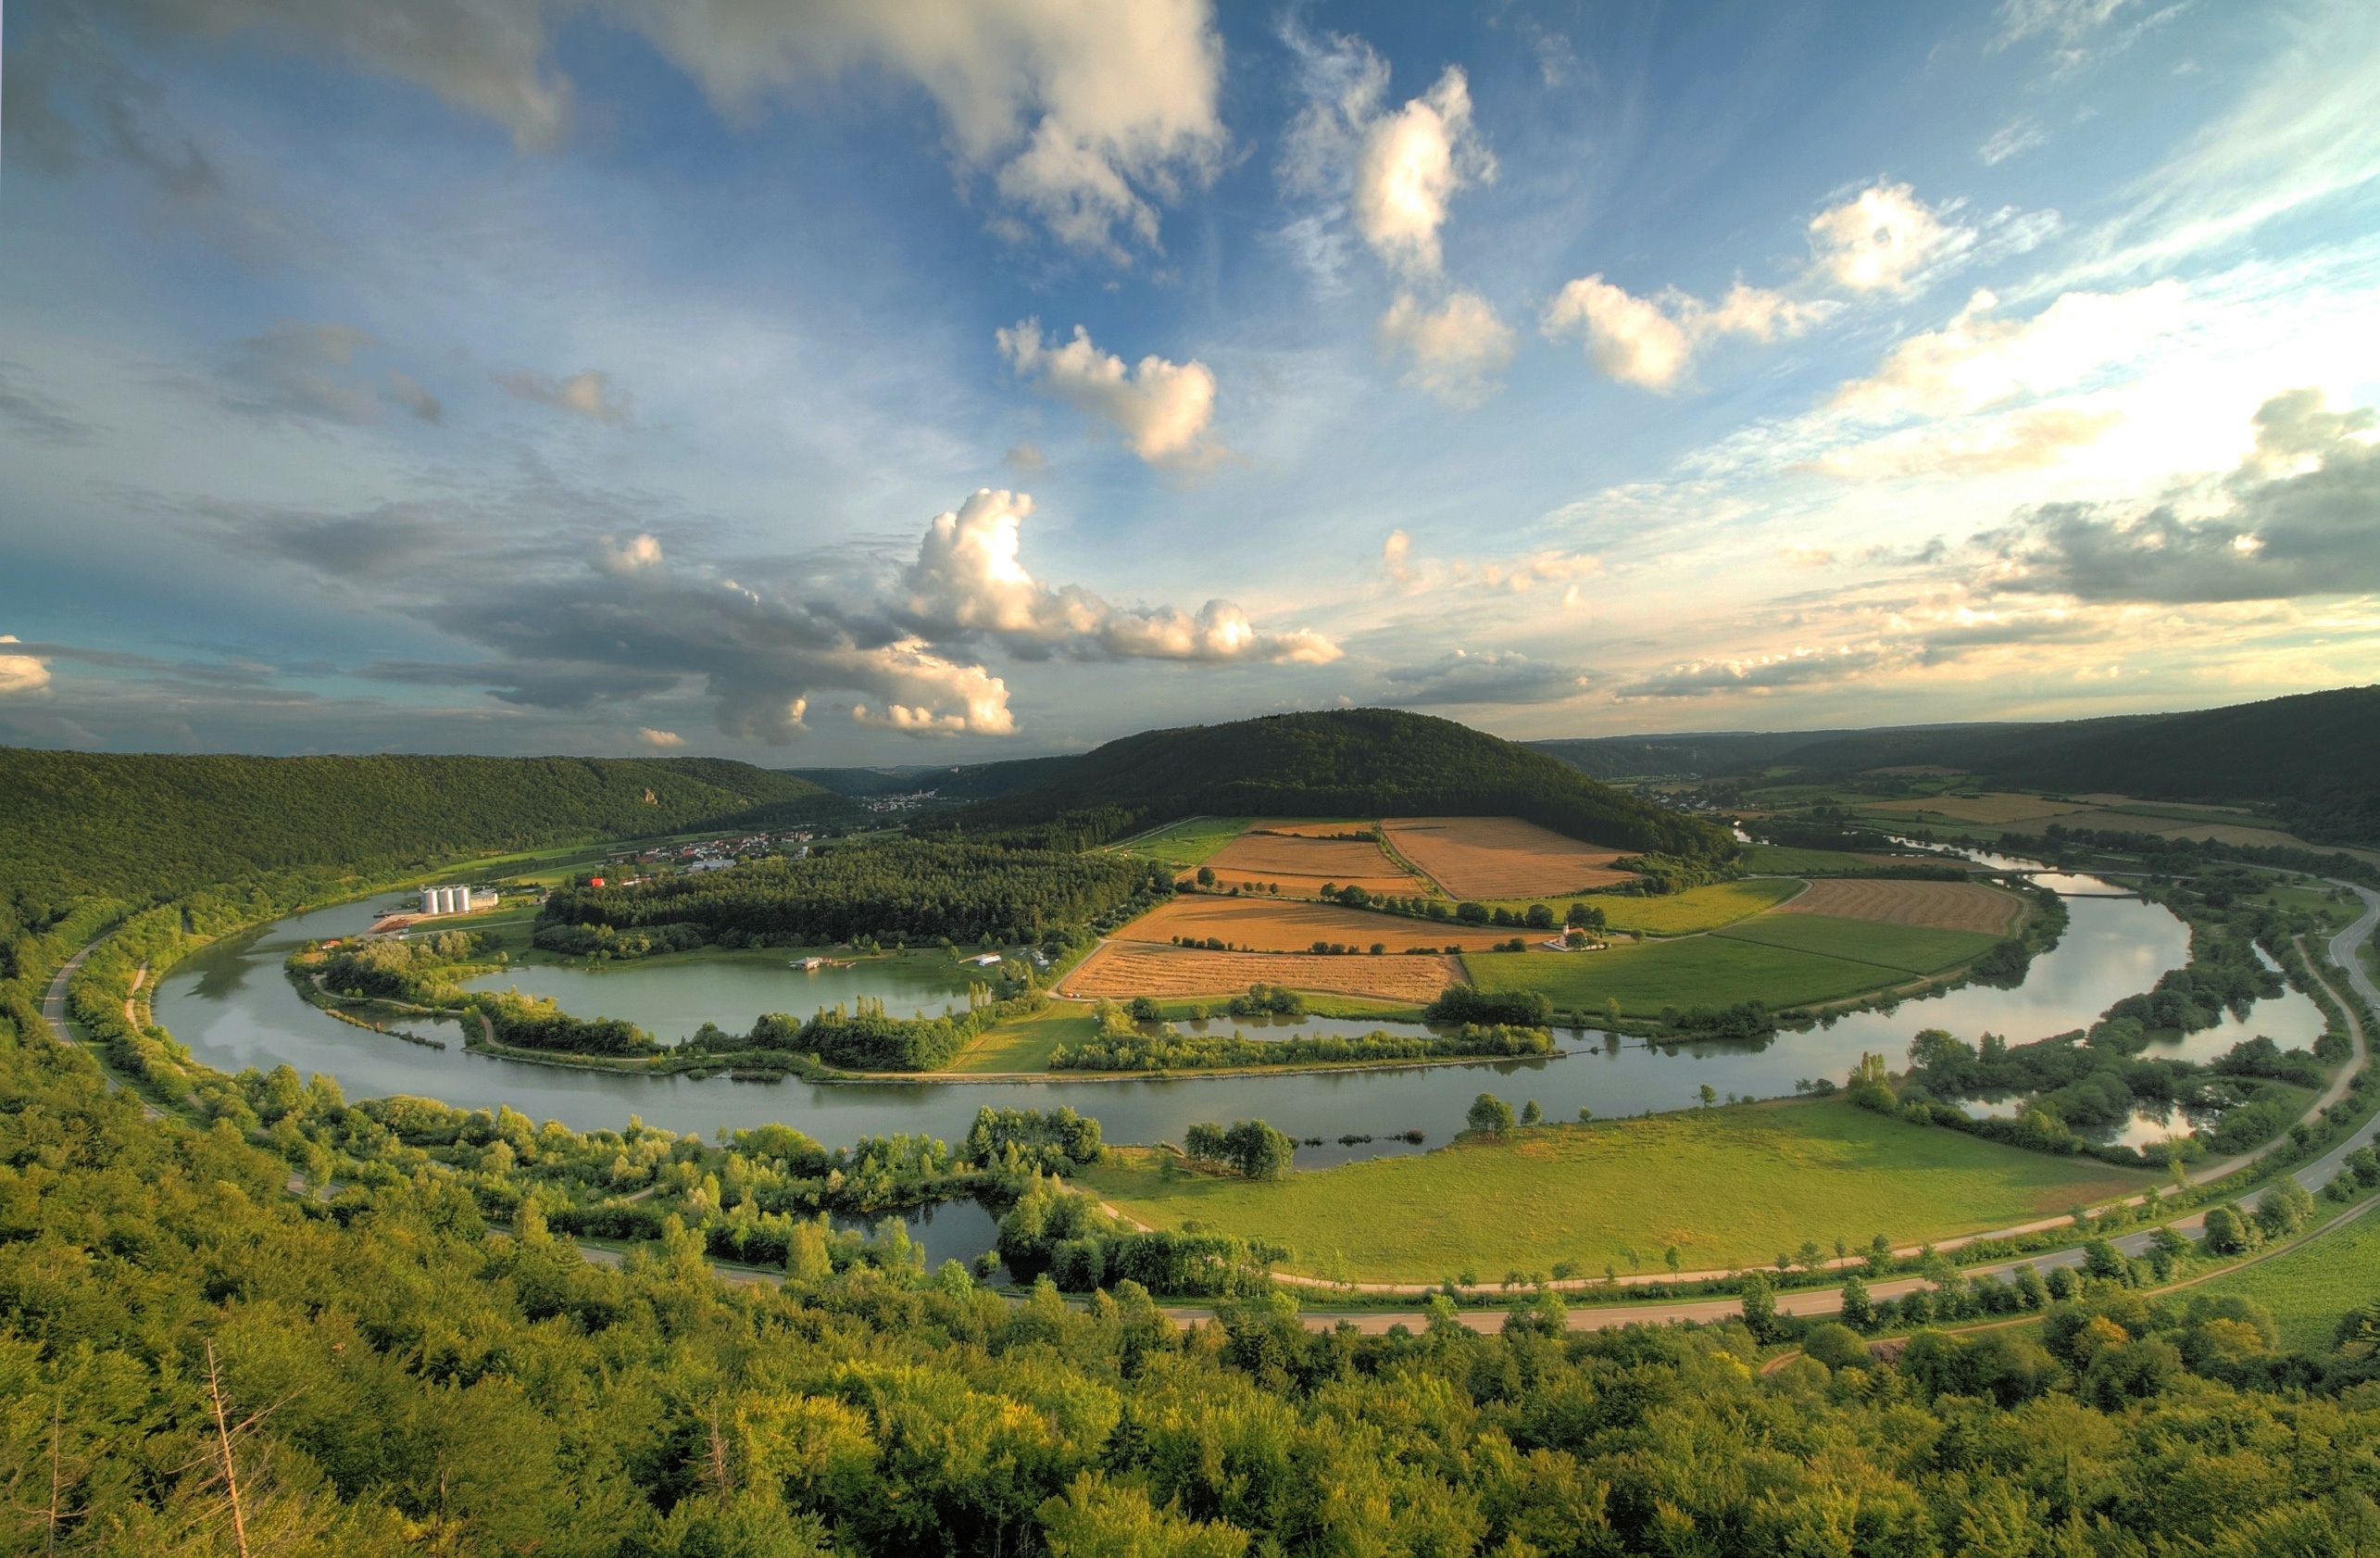
landscape, water, horizon, mountain, cloud, field, hill, lake, valley, panorama, reflection, reservoir, agriculture, plain, clouds, grassland, wetland, plateau, mood, loch, rural area, river landscape, aerial photography, geographical feature, sport venue, altm hl valley, altm hltal nature park, altmuehlschleife